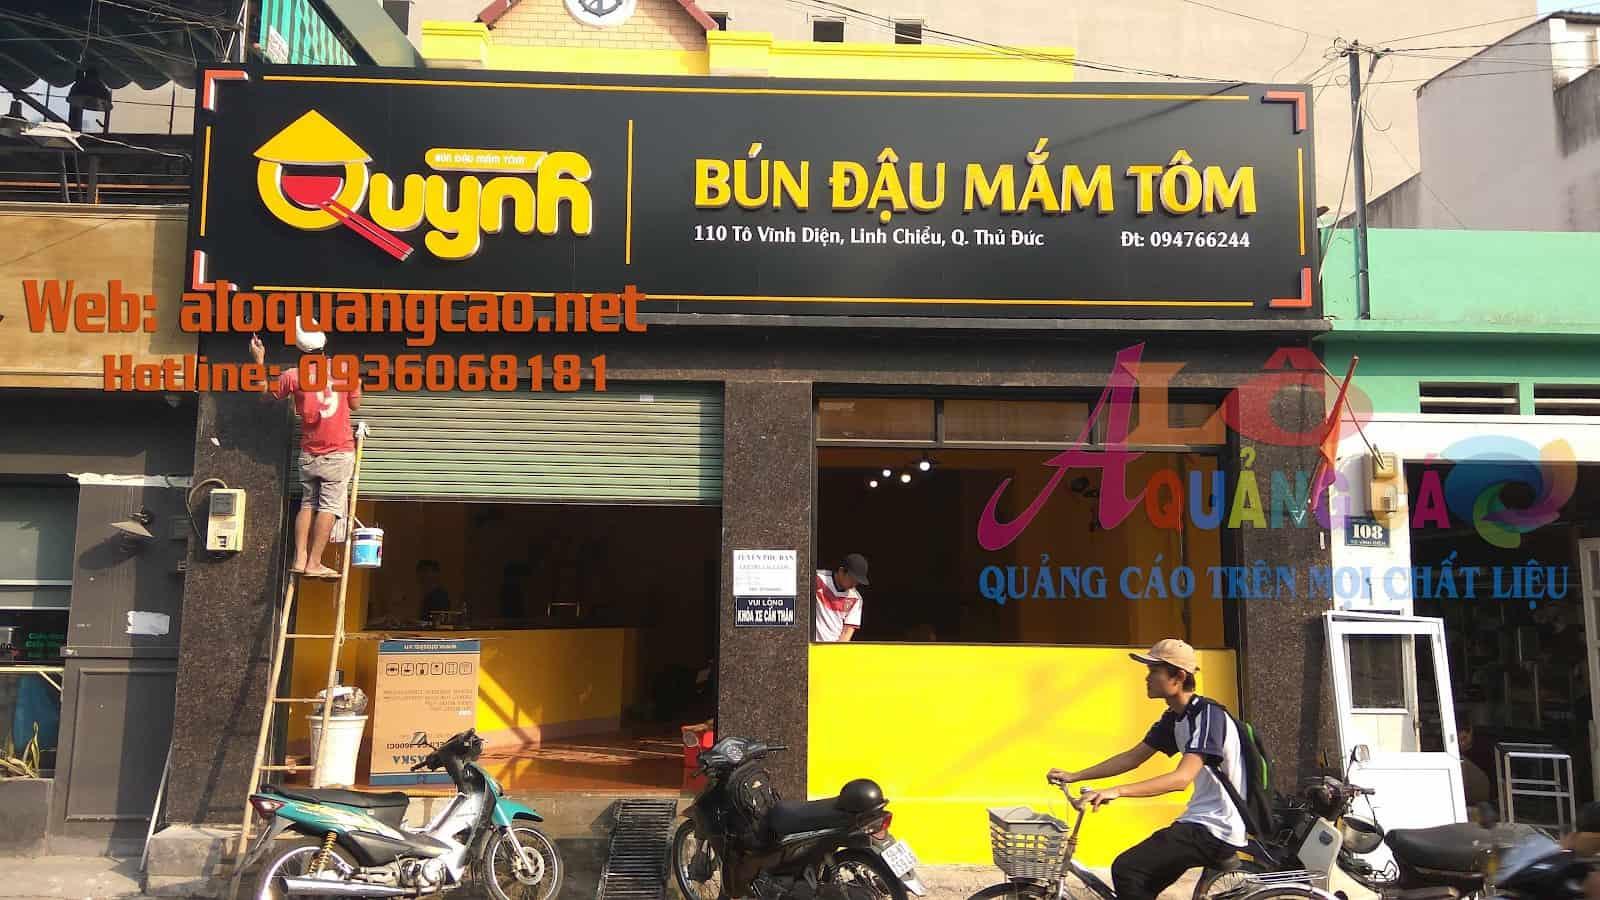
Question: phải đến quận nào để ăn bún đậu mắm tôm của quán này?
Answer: phải đến quận thủ đức để ăn bún đậu mắm tôm của quán này